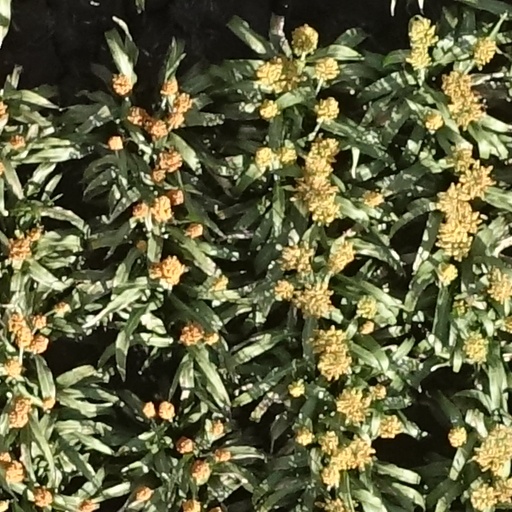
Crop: sorghum